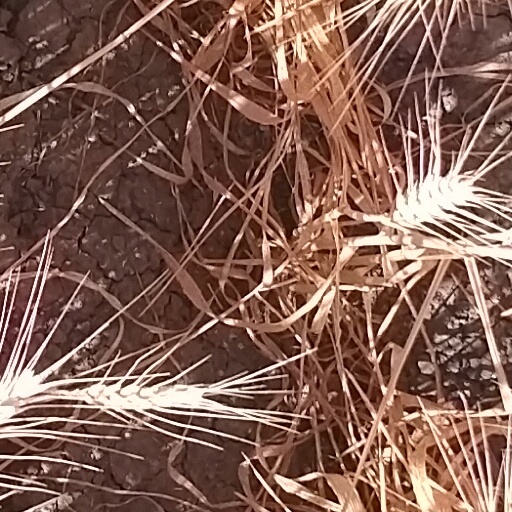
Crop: wheat